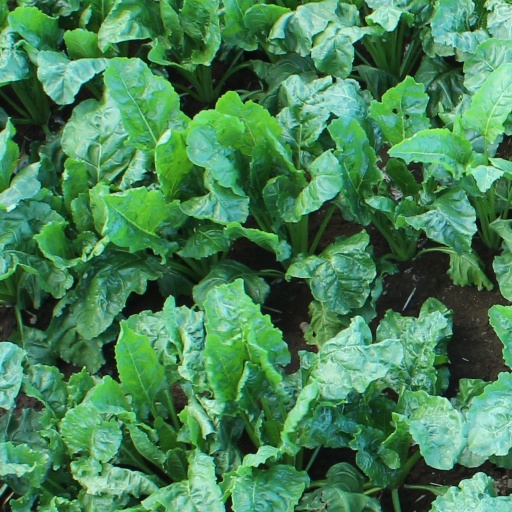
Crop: sugar beet